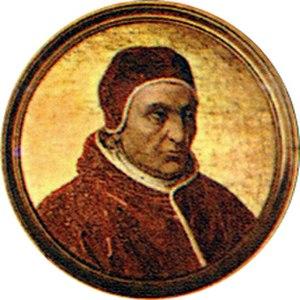
Cette liste des papes est celle des 266 évêques de Rome, appelés également papes à partir du IVᵉ siècle, guides de l’Église catholique romaine, que cite l’Annuaire pontifical, et des antipapes.
Les tombes papales dans l'ancienne basilique Saint-Pierre, alors appelée basilique de Constantin, se situaient à l'emplacement de la Basilique Saint-Pierre du Vatican. Elles sont construites à partir du Vᵉ siècle jusqu'au XVIᵉ siècle. La majorité de ces tombes a été détruite entre le XVIᵉ siècle et le XVIIᵉ siècle, en raison de la démolition de la vieille basilique Saint-Pierre, à l'exception d'une tombe détruite lors du Sac de Rome par les Sarrasins. Le reste a été transféré, pour une partie dans la basilique, moderne, de Saint-Pierre du Vatican, implantée sur le site de la basilique primitive mais aussi, pour quelques-unes, dans d'autres églises de Rome.
Innocent VII, né à Sulmona en 1336, fut le 204ᵉ pape de l’Église catholique de 1404 à 1406. Pendant son règne, l'antipape Benoît XIII tint une cour papale à Avignon.